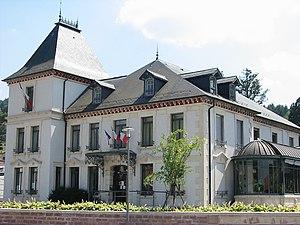
Éloyes est une commune française située dans le département des Vosges, en région Grand Est. Elle marque la limite nord de l'aire urbaine de Remiremont dont elle fait partie. Elle marque également l'entrée nord-ouest du Massif des Vosges.